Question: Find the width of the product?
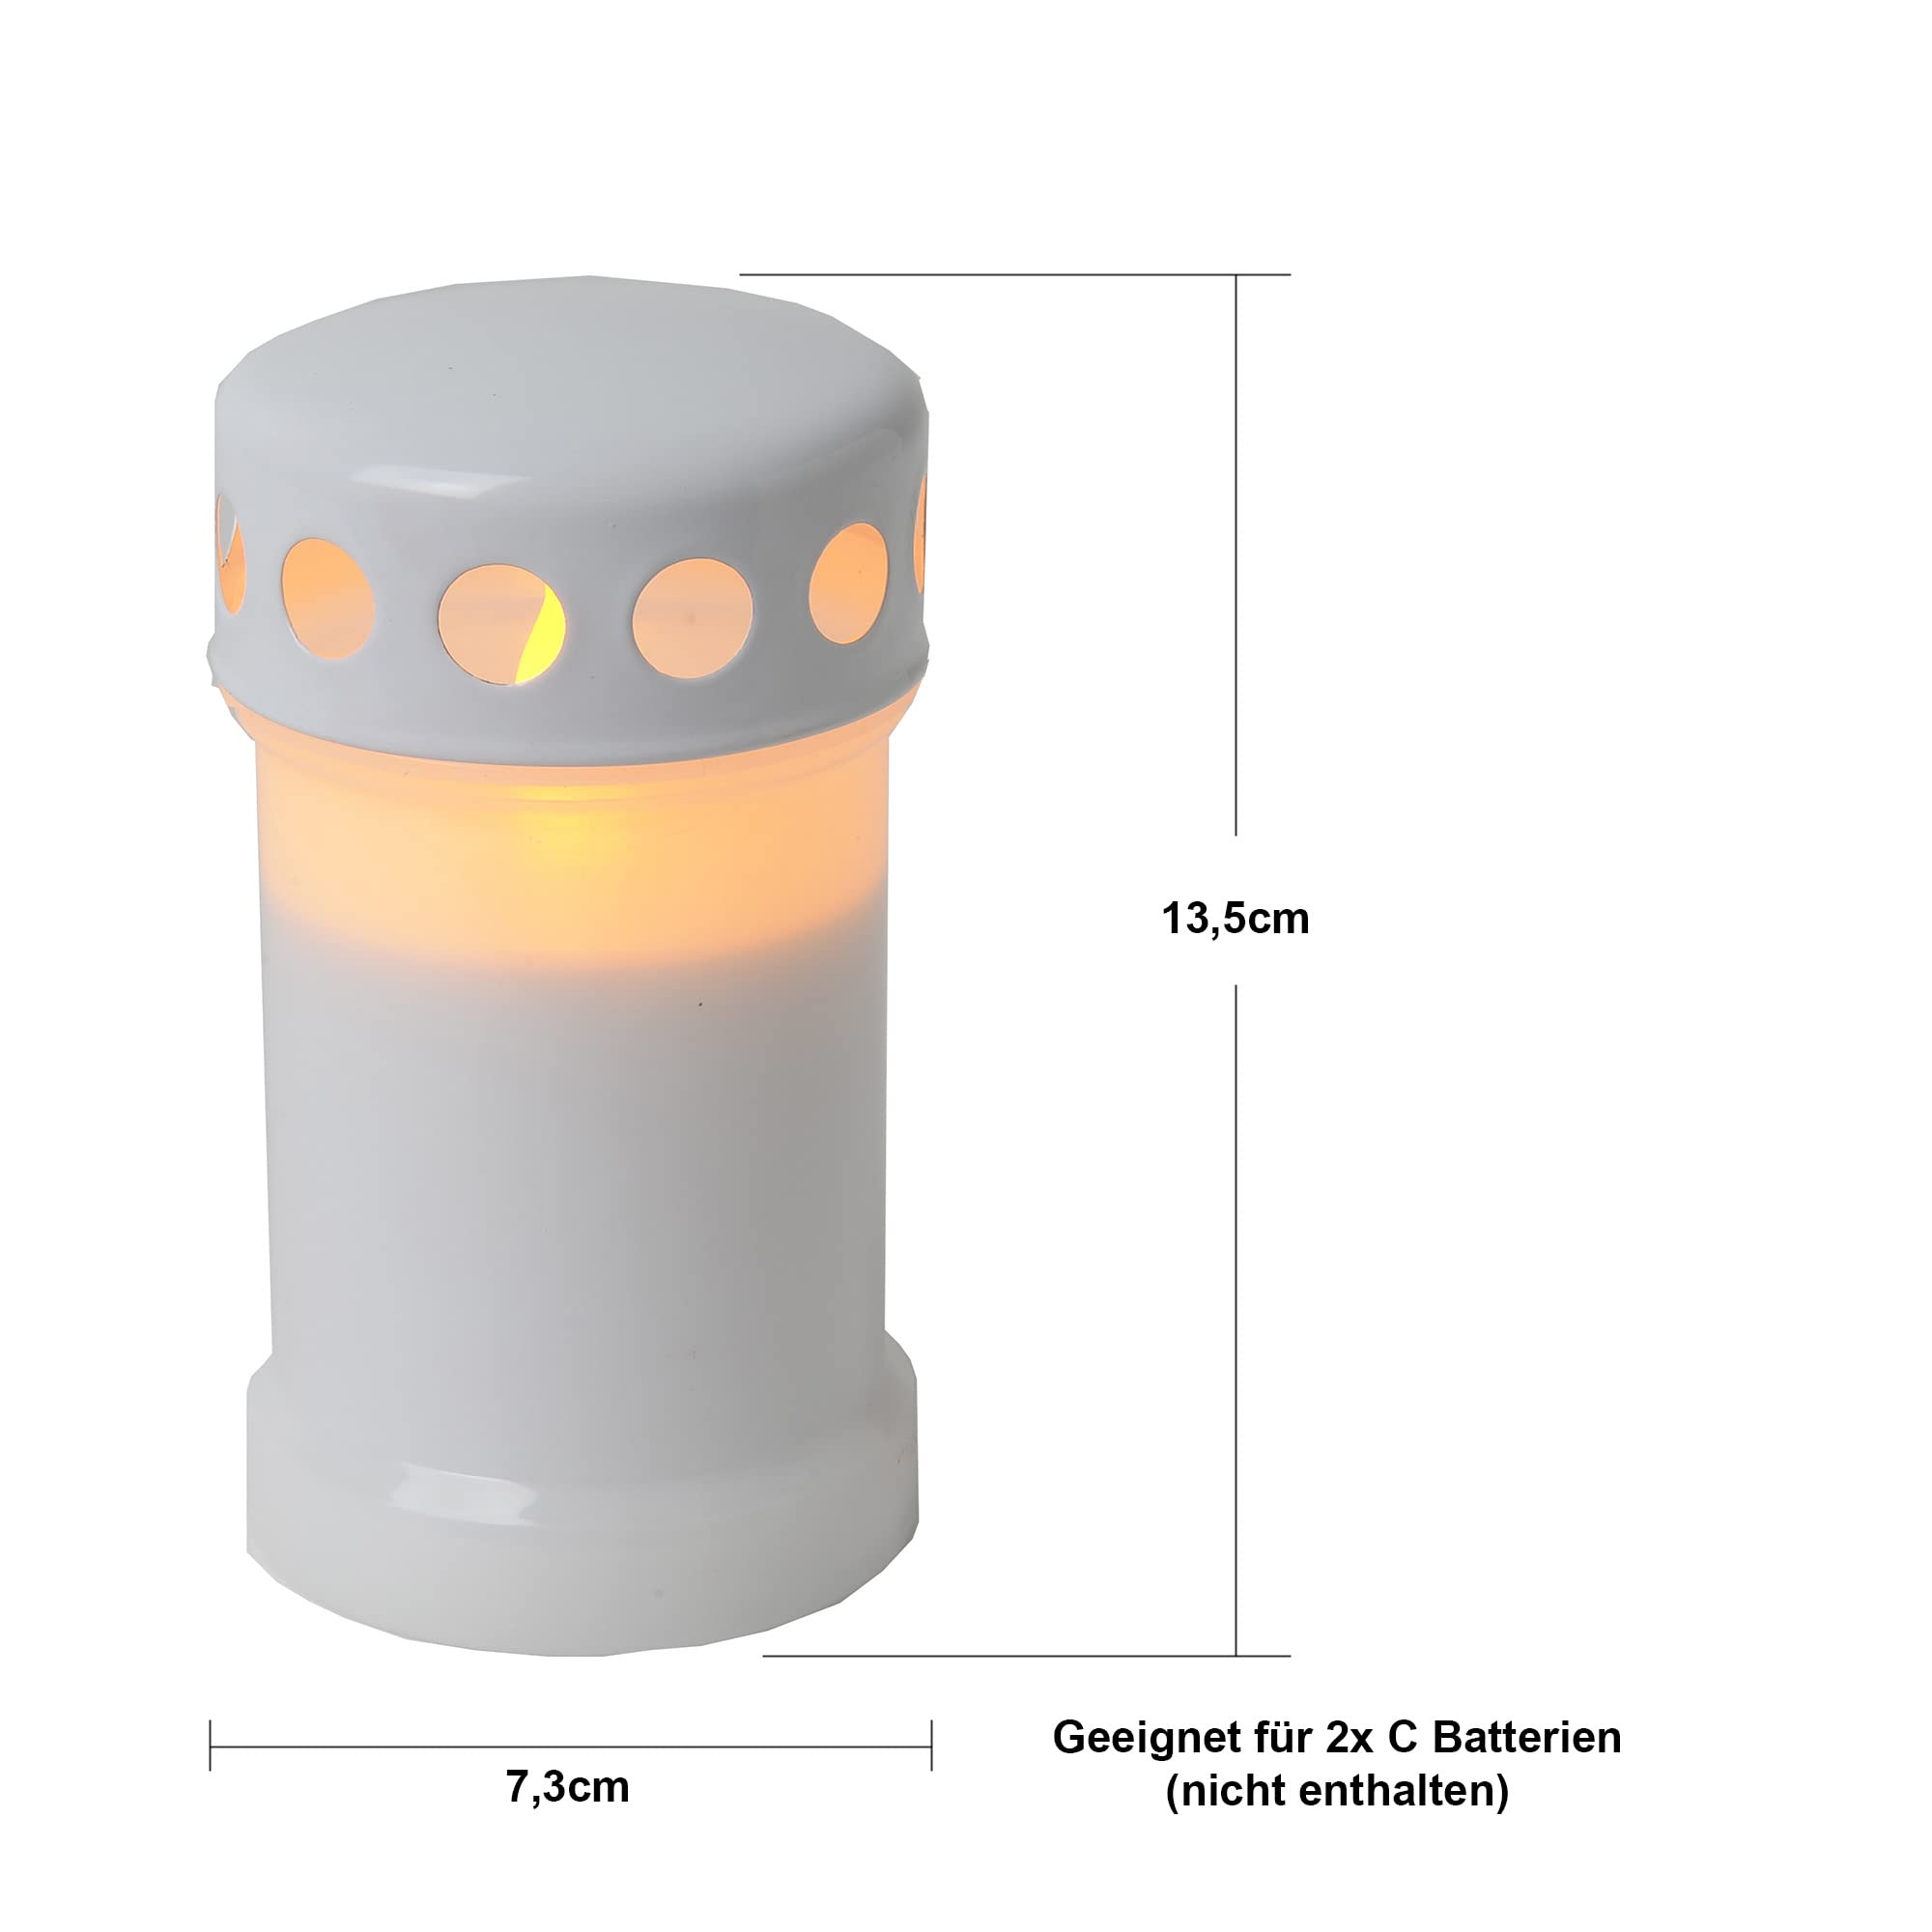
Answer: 7.3 centimetre